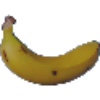
Label: Banana 1